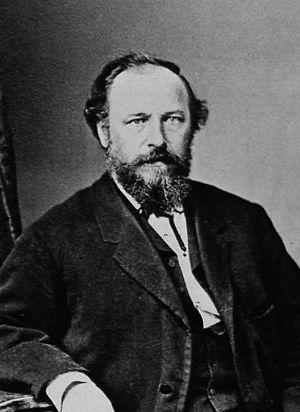
Photographie de John B. Turchin (Ivan Vasilyevich Turchaninov, en russe)
Ivan Vassilievitch Tourtchaninov, mieux connu sous son nom américanisé de John Basil Turchin, est un immigré russe devenu brigadier-général — le seul d'origine russe — de l'armée de l'Union durant la guerre de Sécession. Il est resté dans les mémoires pour le crime de guerre collectif connu comme The Rape of Athens, évènement survenu le 2 mai 1862 où il permet à ses soldats de terroriser la population civile locale.